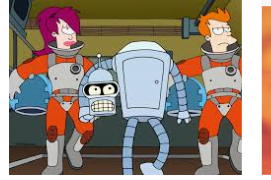
Portrait style: Cartoon Portrait